New Zealand Air Training Corps

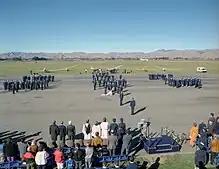
50th Anniversary parade at RNZAF Base Woodbourne.

In 1991 the ATC celebrated its Golden Jubilee. To celebrate and raise its public profile, cadets from every unit in New Zealand participated in a run that started at either end of the country and converged in Wellington. Along the way money was collected and donated to CANTEEN-teenagers with cancer.